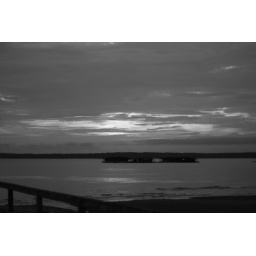
the sky in black & white